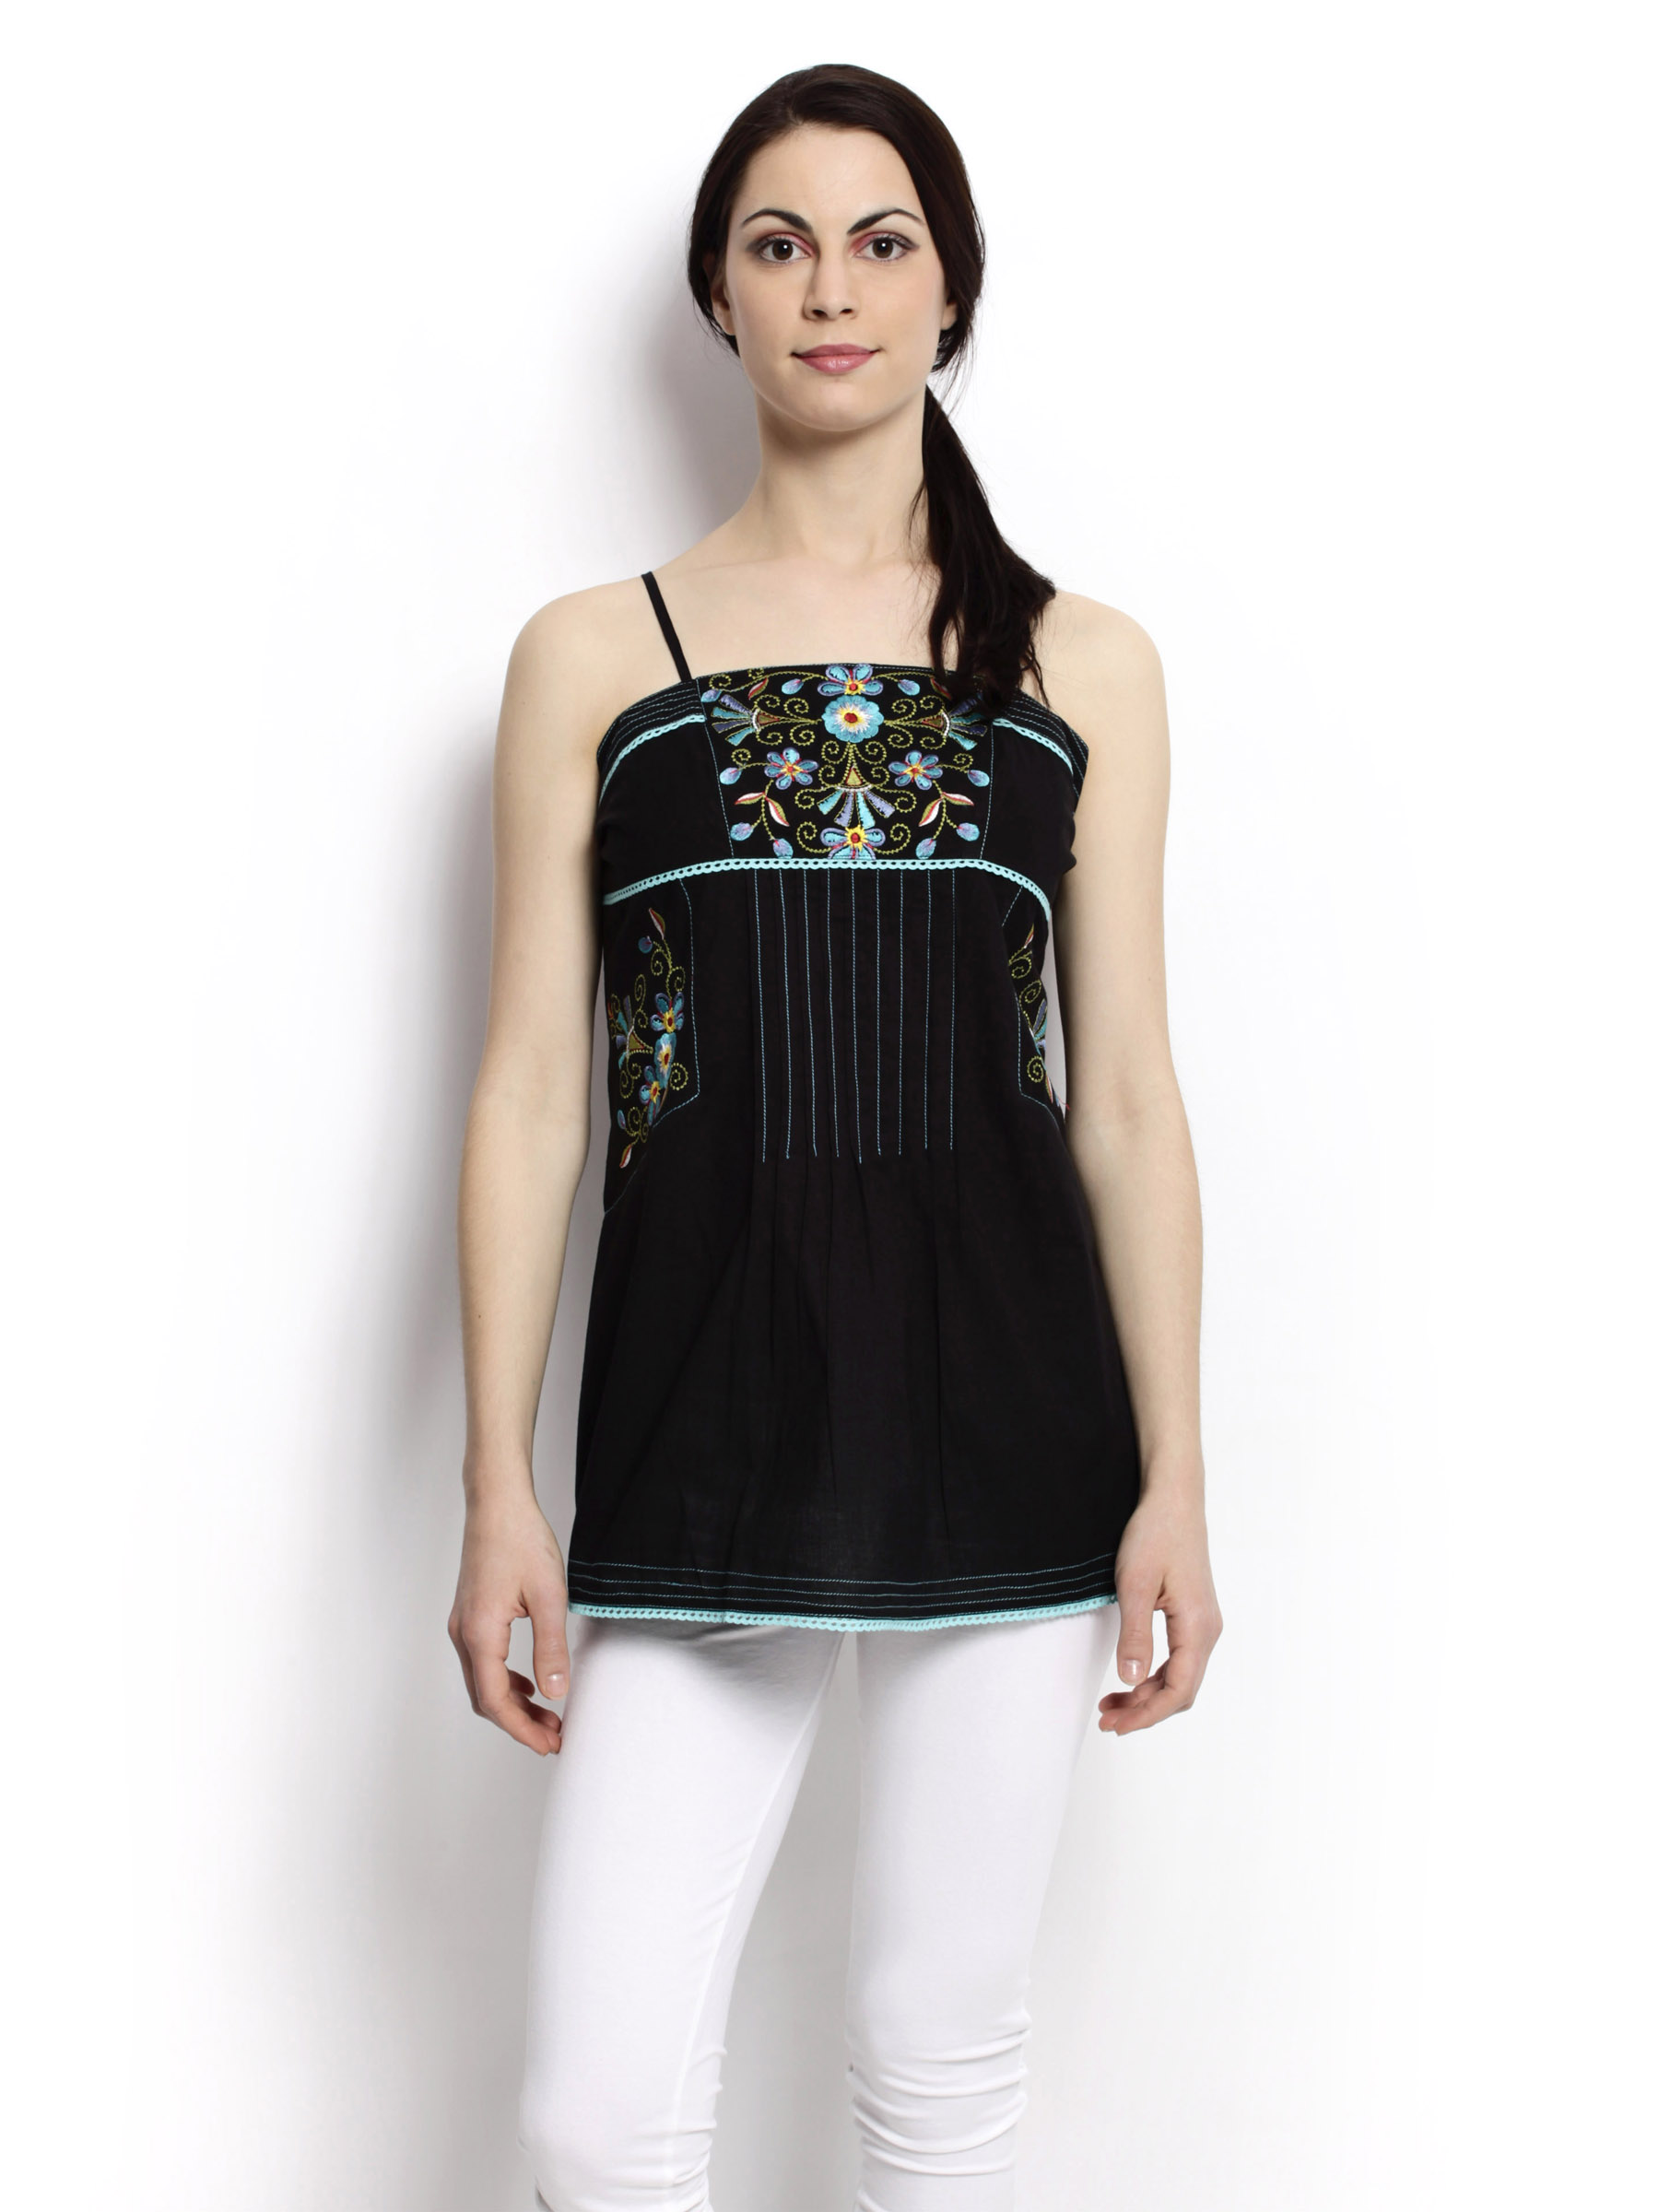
Global Desi Women Solid Black Top
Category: Apparel / Topwear / Tops
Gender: Women
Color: Black
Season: Fall 2011
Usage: Ethnic